Super Bowl XIX

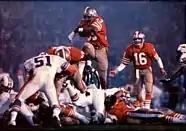
Roger Craig ("middle") rushes past the Dolphins' defense during Super Bowl XIX.

Instead of the predicted shootout between quarterbacks Dan Marino and Joe Montana, the game was mostly one-sided. The 49ers' defense only allowed 25 rushing yards and 16 Dolphins points. San Francisco also intercepted Marino twice and sacked him 4 times. The Dolphins set a Super Bowl record for fewest rush attempts in a game (9).